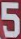
Number: 5